Dwarf cat

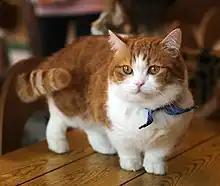
Munchkin cat with thick, short legs

The dwarf cat is recognized by its characteristically short legs, they are chondrodysplastic and have much shorter and thicker legs than the average cat. Because of their health problems and abnormal bone growth, these cats typically lead a shorter life of 12–15 years. Dwarf cats often suffer from spinal disorders, such as lordosis (excessive curvature of the spine) and pectus excavatum (hollowed chest). In regards to behavior, dwarf cats may be no different from the average cat. They can be playful, curious, and fast.